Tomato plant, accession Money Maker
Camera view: horizontal (90 deg, fisheye); turntable rotation: 210 degrees
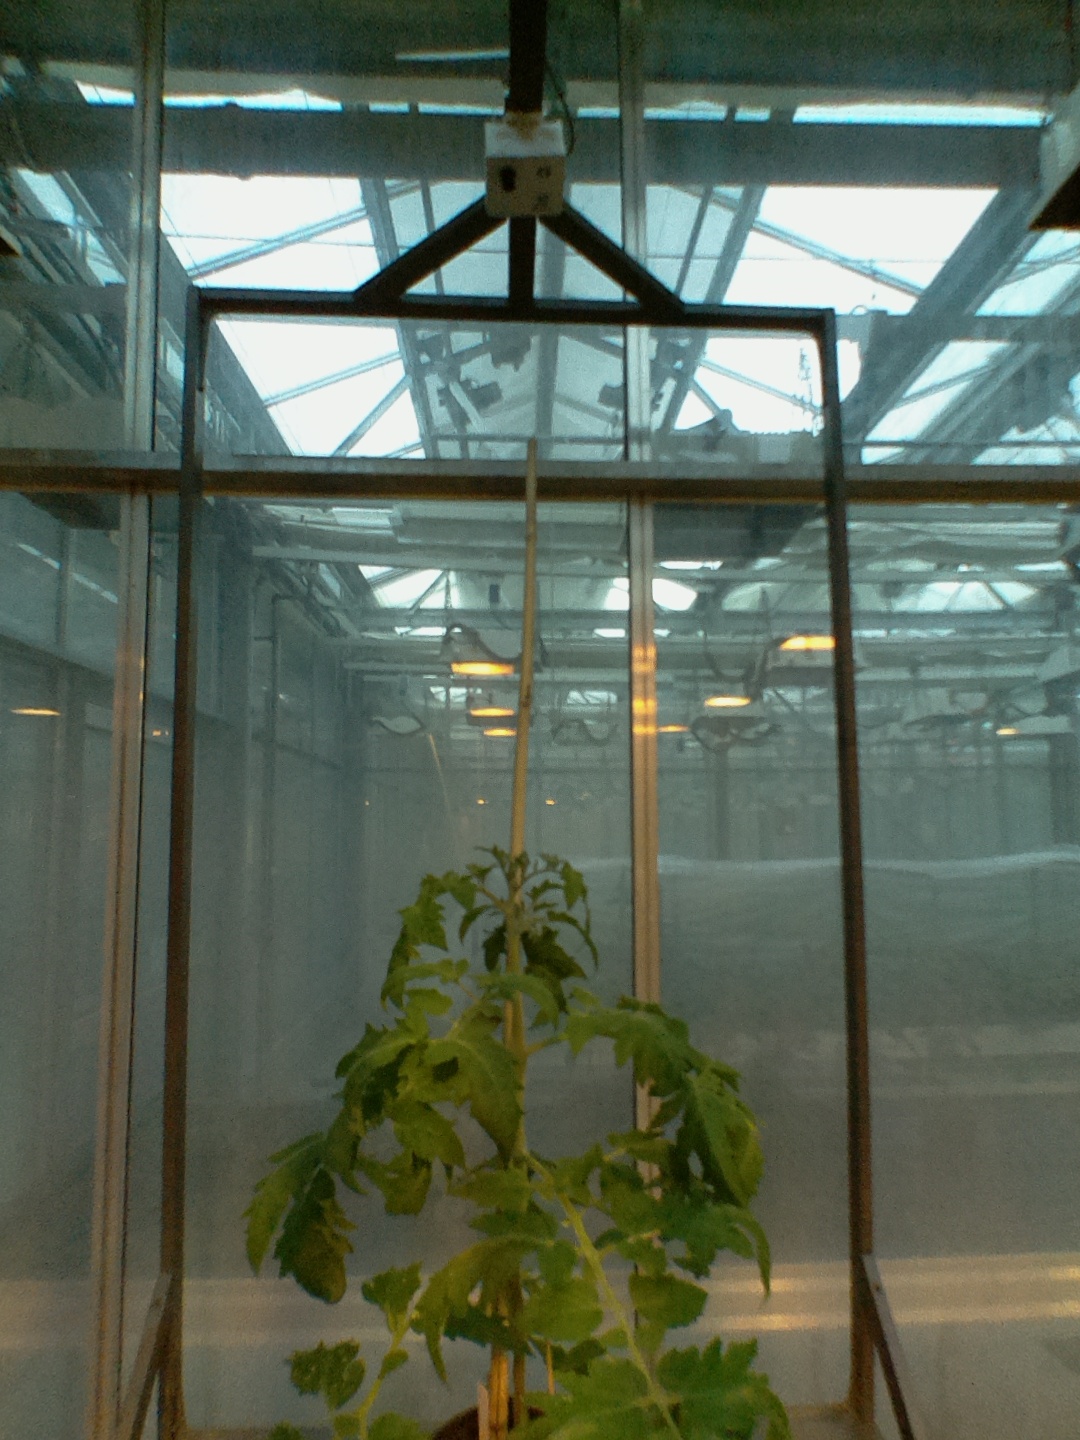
BBCH growth stage 53: 3 inflorescences visible